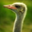
Label: bird